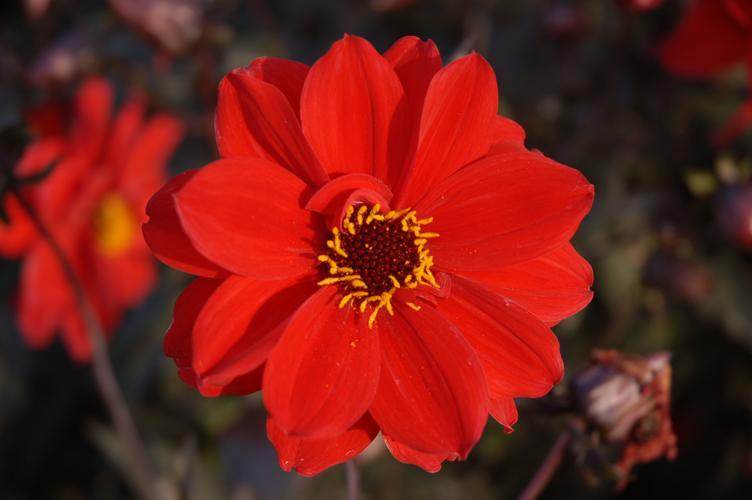
Label: bishop of llandaff